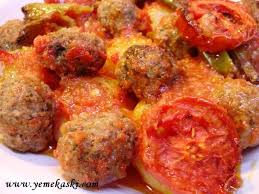
Yemek: izmir_kofte